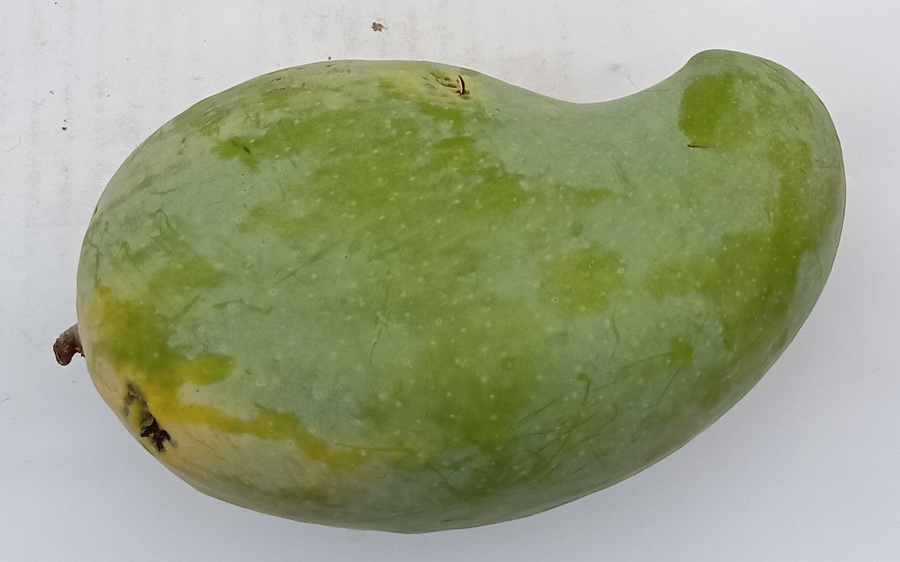
Mango variety: Sindhri